Small nucleolar RNA SNORD41

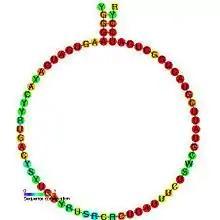
Predicted secondary structure and sequence conservation of SNORD41

In molecular biology, snoRNA U41 (also known as SNORD41) belongs to the C/D box class of snoRNAs. It is predicted to guide 2'O-ribose methylation of the large 28S rRNA on residue U4276.